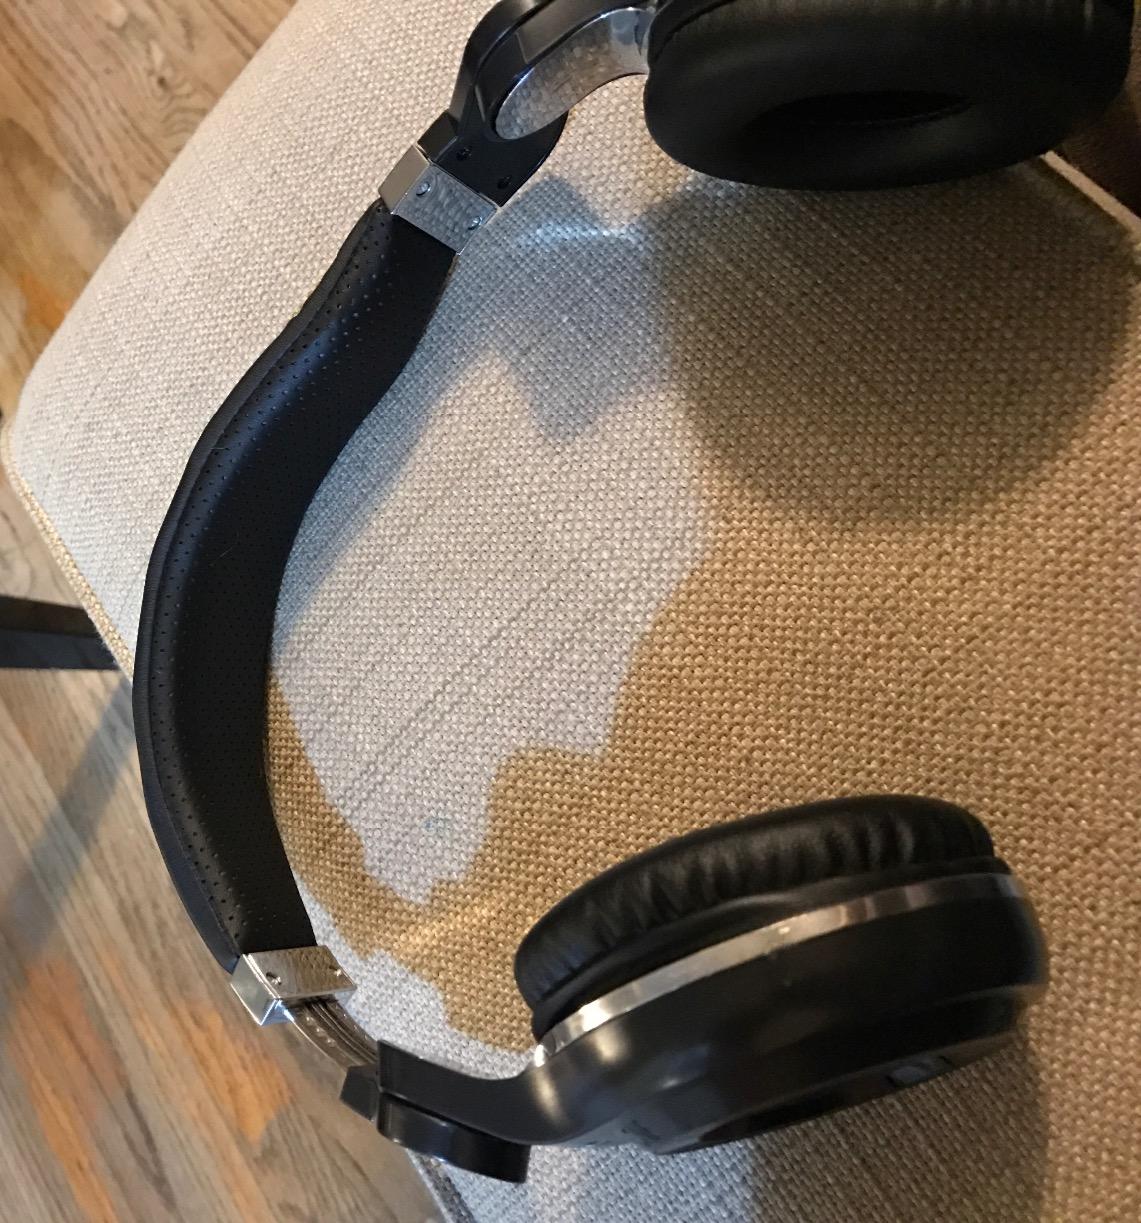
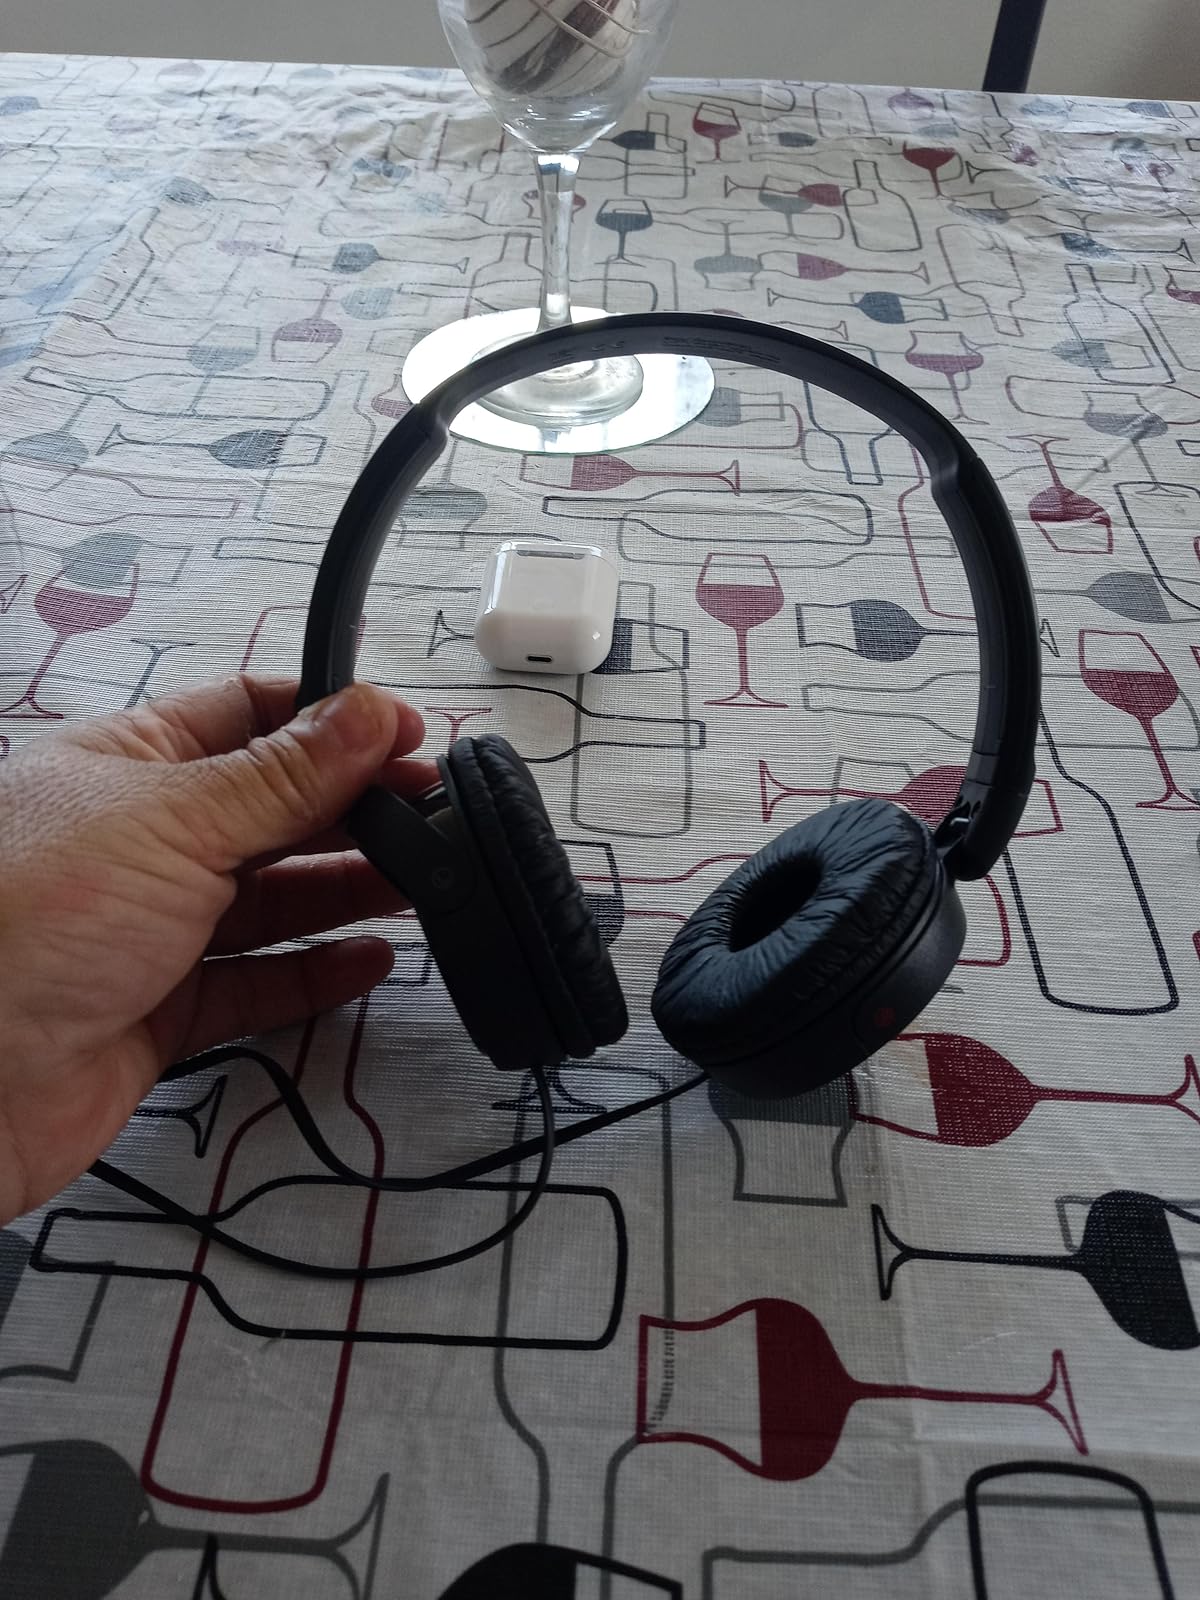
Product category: headphones
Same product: no